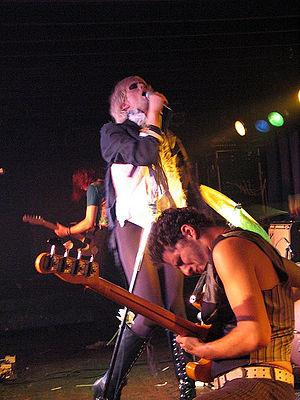
Semi Precious Weapons est un groupe basé à New York, composé de 4 musiciens diplômés de Berklee, qui se crée en 2004, et dont le chanteur Justin Tranter est le meilleur ami de la chanteuse Lady Gaga. Ils font actuellement la première partie du concert Monster Ball Tour de celle-ci.